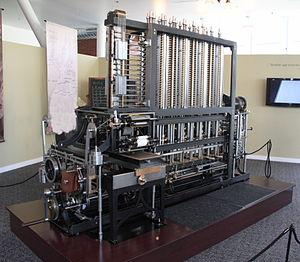
Une machine à différence est une calculatrice mécanique conçue pour calculer des tables de fonctions polynomiales. Son nom dérive de la méthode des différences finies, une façon d'interpoler des fonctions en utilisant un petit nombre de coefficients polynomiaux. La plupart des fonctions mathématiques communément utilisées par les ingénieurs, scientifiques et navigateurs, incluant les fonctions logarithmiques et trigonométriques, peuvent être approximées par des fonctions polynomiales. Une machine différentielle peut donc calculer beaucoup de tables de nombres.